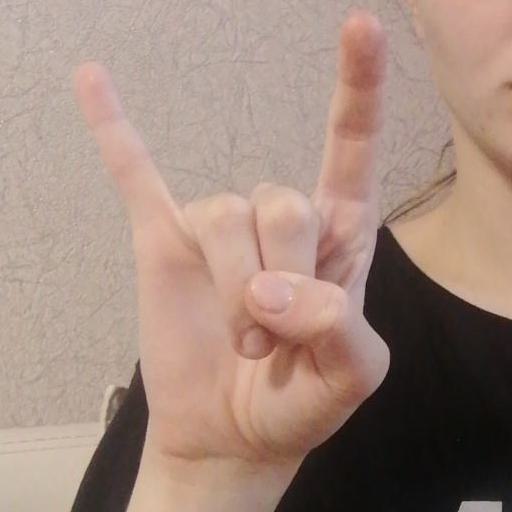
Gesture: rock